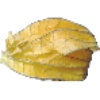
Label: physalis_with_husk